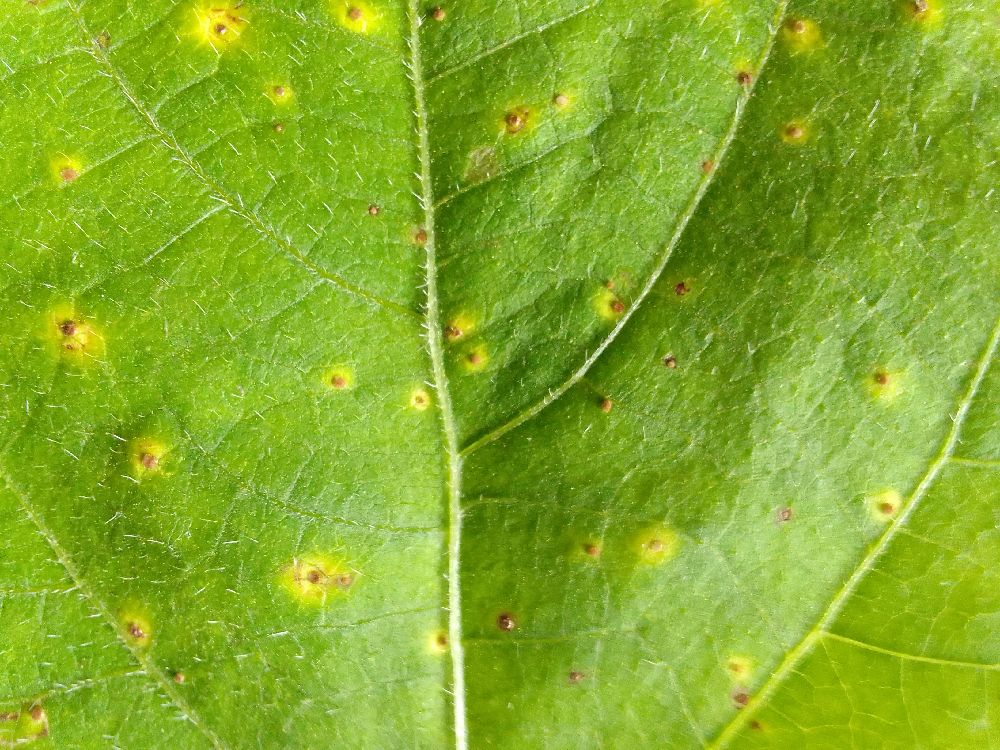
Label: rust